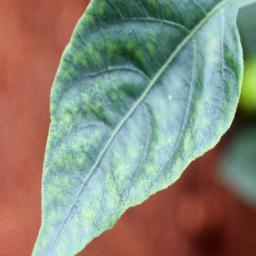
Label: healthy